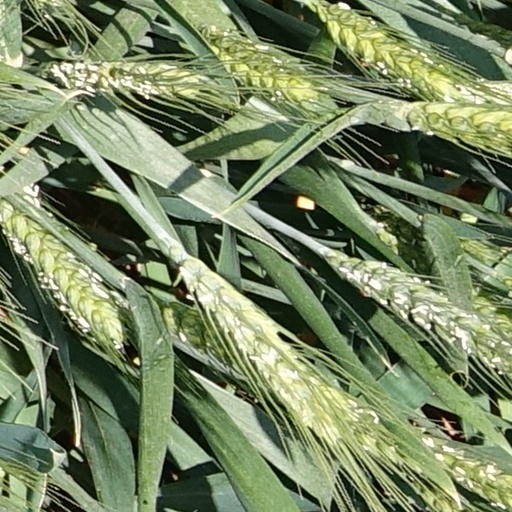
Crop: wheat